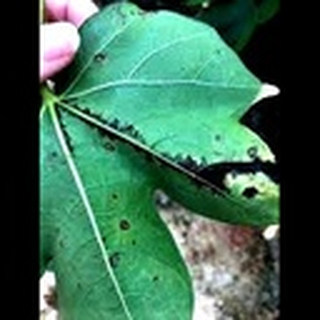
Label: cotton_bacterial_blight